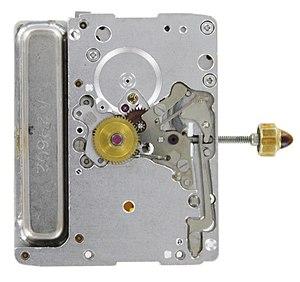
Mouvemement Beta 21, côté cadran
Une montre à quartz ou montre électronique utilise un oscillateur électronique asservi par un résonateur en cristal de quartz. Cet oscillateur à cristal crée un signal temporel très précis, de sorte que les montres à quartz sont au moins un ordre de grandeur plus précises que les montres mécaniques.